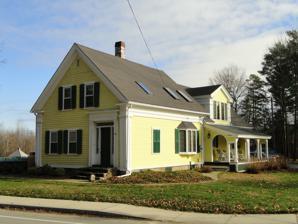
Building: Henry E. Durfee Farmhouse
Country: United States of America
Year built: 1849
Historic house in Massachusetts, United States United States historic place Henry E. Durfee Farmhouse U.S. National Register of Historic Places Show map of Massachusetts Show map of the United States Location 281 Eastford Rd., Southbridge, Massachusetts Coordinates 42°3′49″N 72°2′33″W / 42.06361°N 72.04250°W / 42.06361; -72.04250 Area less than one acre Built c. 1849 ( 1849 ) Architectural style Greek Revival MPS Southbridge MRA NRHP reference No. 89000547 Added to NRHP June 22, 1989 The Henry E. Durfee Farmhouse is a historic Greek Revival farm house at 281 Eastford Road in Southbridge, Massachusetts .  Built about 1849, it is a good example of Greek Revival architecture, and a reminder of the now suburban area's once agricultural past.  The house was listed on the National Register of Historic Places in 1989. Description and history The Henry E. Durfee Farmhouse is located south of downtown Southbridge, in a rural-residential area at the northeast corner of Eastford and Durfee Roads.  Its basic plan is a 1 + 1 ⁄ 2 -story three bay side hall configuration; the front facade has significant Greek Revival detailing, including corner pilasters and a recessed doorway with corniced lintel as well as transom and sidelight windows.  There is a major addition on the left facade, extending two full stories.  The ell extending to the rear has a large gabled dormer with similar features, and a shed-roof porch across its south side. The house is, despite its now somewhat suburban setting, a reminder of the rural past of that portion of southern Southbridge.  Construction of the house is estimated to have been in 1849, around the time of Henry Durfee's marriage; the house was built on land that probably belonged to his mother's family.  Its property was once much larger (over 100 acres (40 ha)), but has been reduced over the following years to now occupy less than one acre.  The area was basically agrarian until the early 20th century. See also Wikimedia Commons has media related to Henry E. Durfee Farmhouse . National Register of Historic Places listings in Southbridge, Massachusetts National Register of Historic Places listings in Worcester County, Massachusetts References